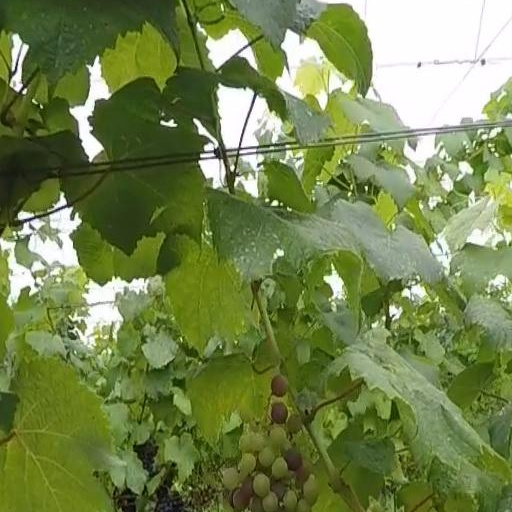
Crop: grape